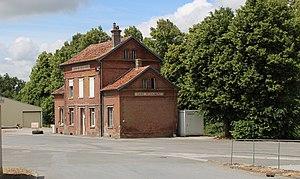
L'ancienne gare
Sains-Richaumont est une commune française située dans le département de l'Aisne, en région Hauts-de-France.